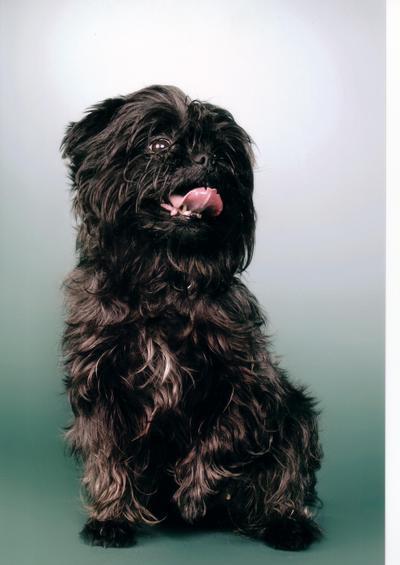
affenpinscher